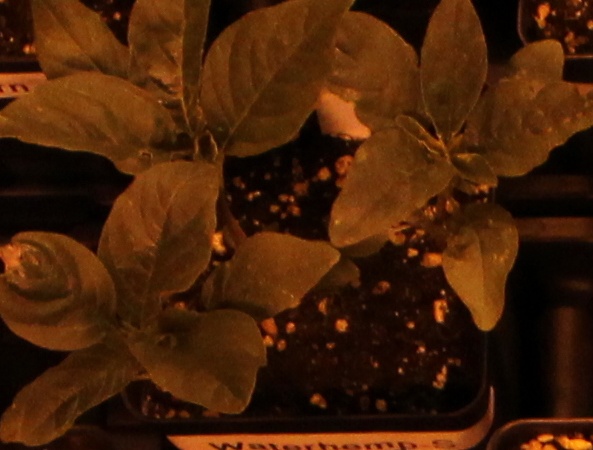
Label: Waterhemp